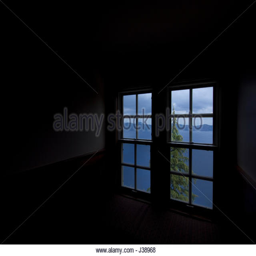
inspired style has - room and was opened with extensive